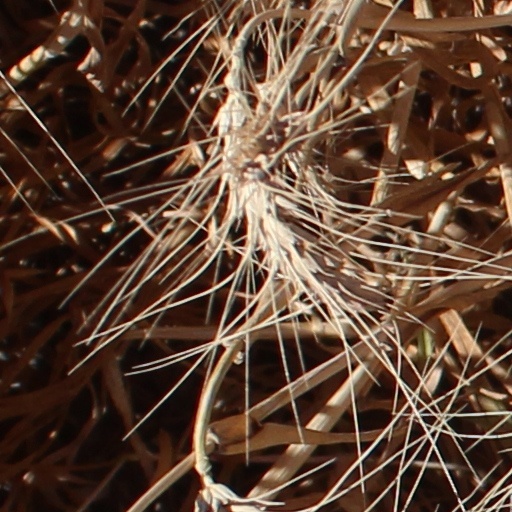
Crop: wheat